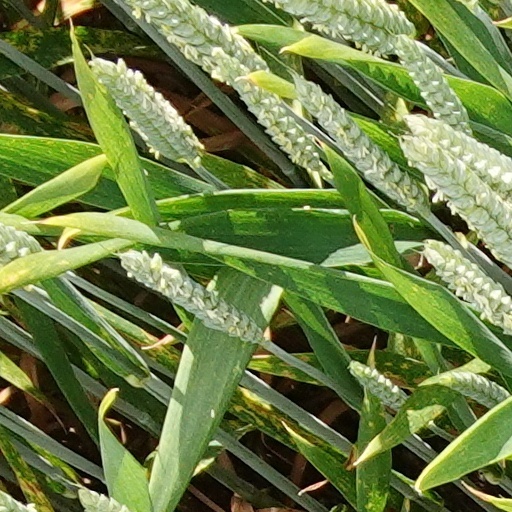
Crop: wheat